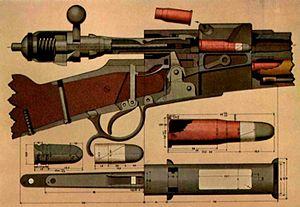
L'appellation fusil Vetterli désigne une série de fusils militaires à répétition et à chargement par la culasse adoptés par l'armée suisse en 1869, où ils remplacent différents modèles de fusils à chargement par bouche, principalement la carabine fédérale 1851, le fusil d'infanterie 1863 et des armes à chargement par la culasse, les Milbank-Amsler 1867 et Peabody 1867. Ils céderont eux-mêmes leur place en 1889 au fusil Schmidt-Rubin. Les fusils Vetterli furent conçus par Johann-Friedrich Vetterli, directeur technique de la Société Industrielle Suisse SIG, à Neuhausen.